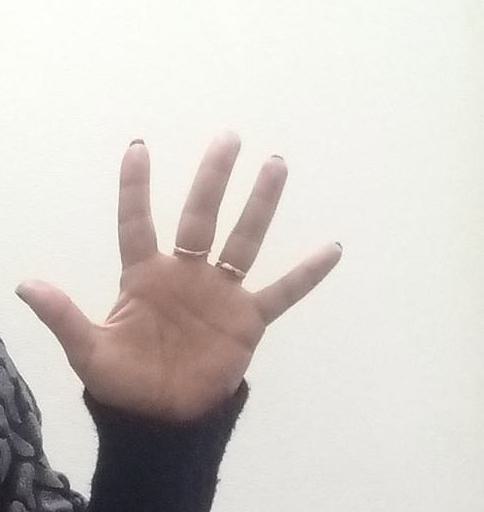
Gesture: palm